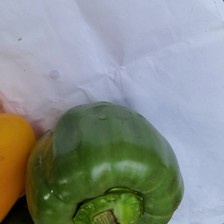
Label: capsicum